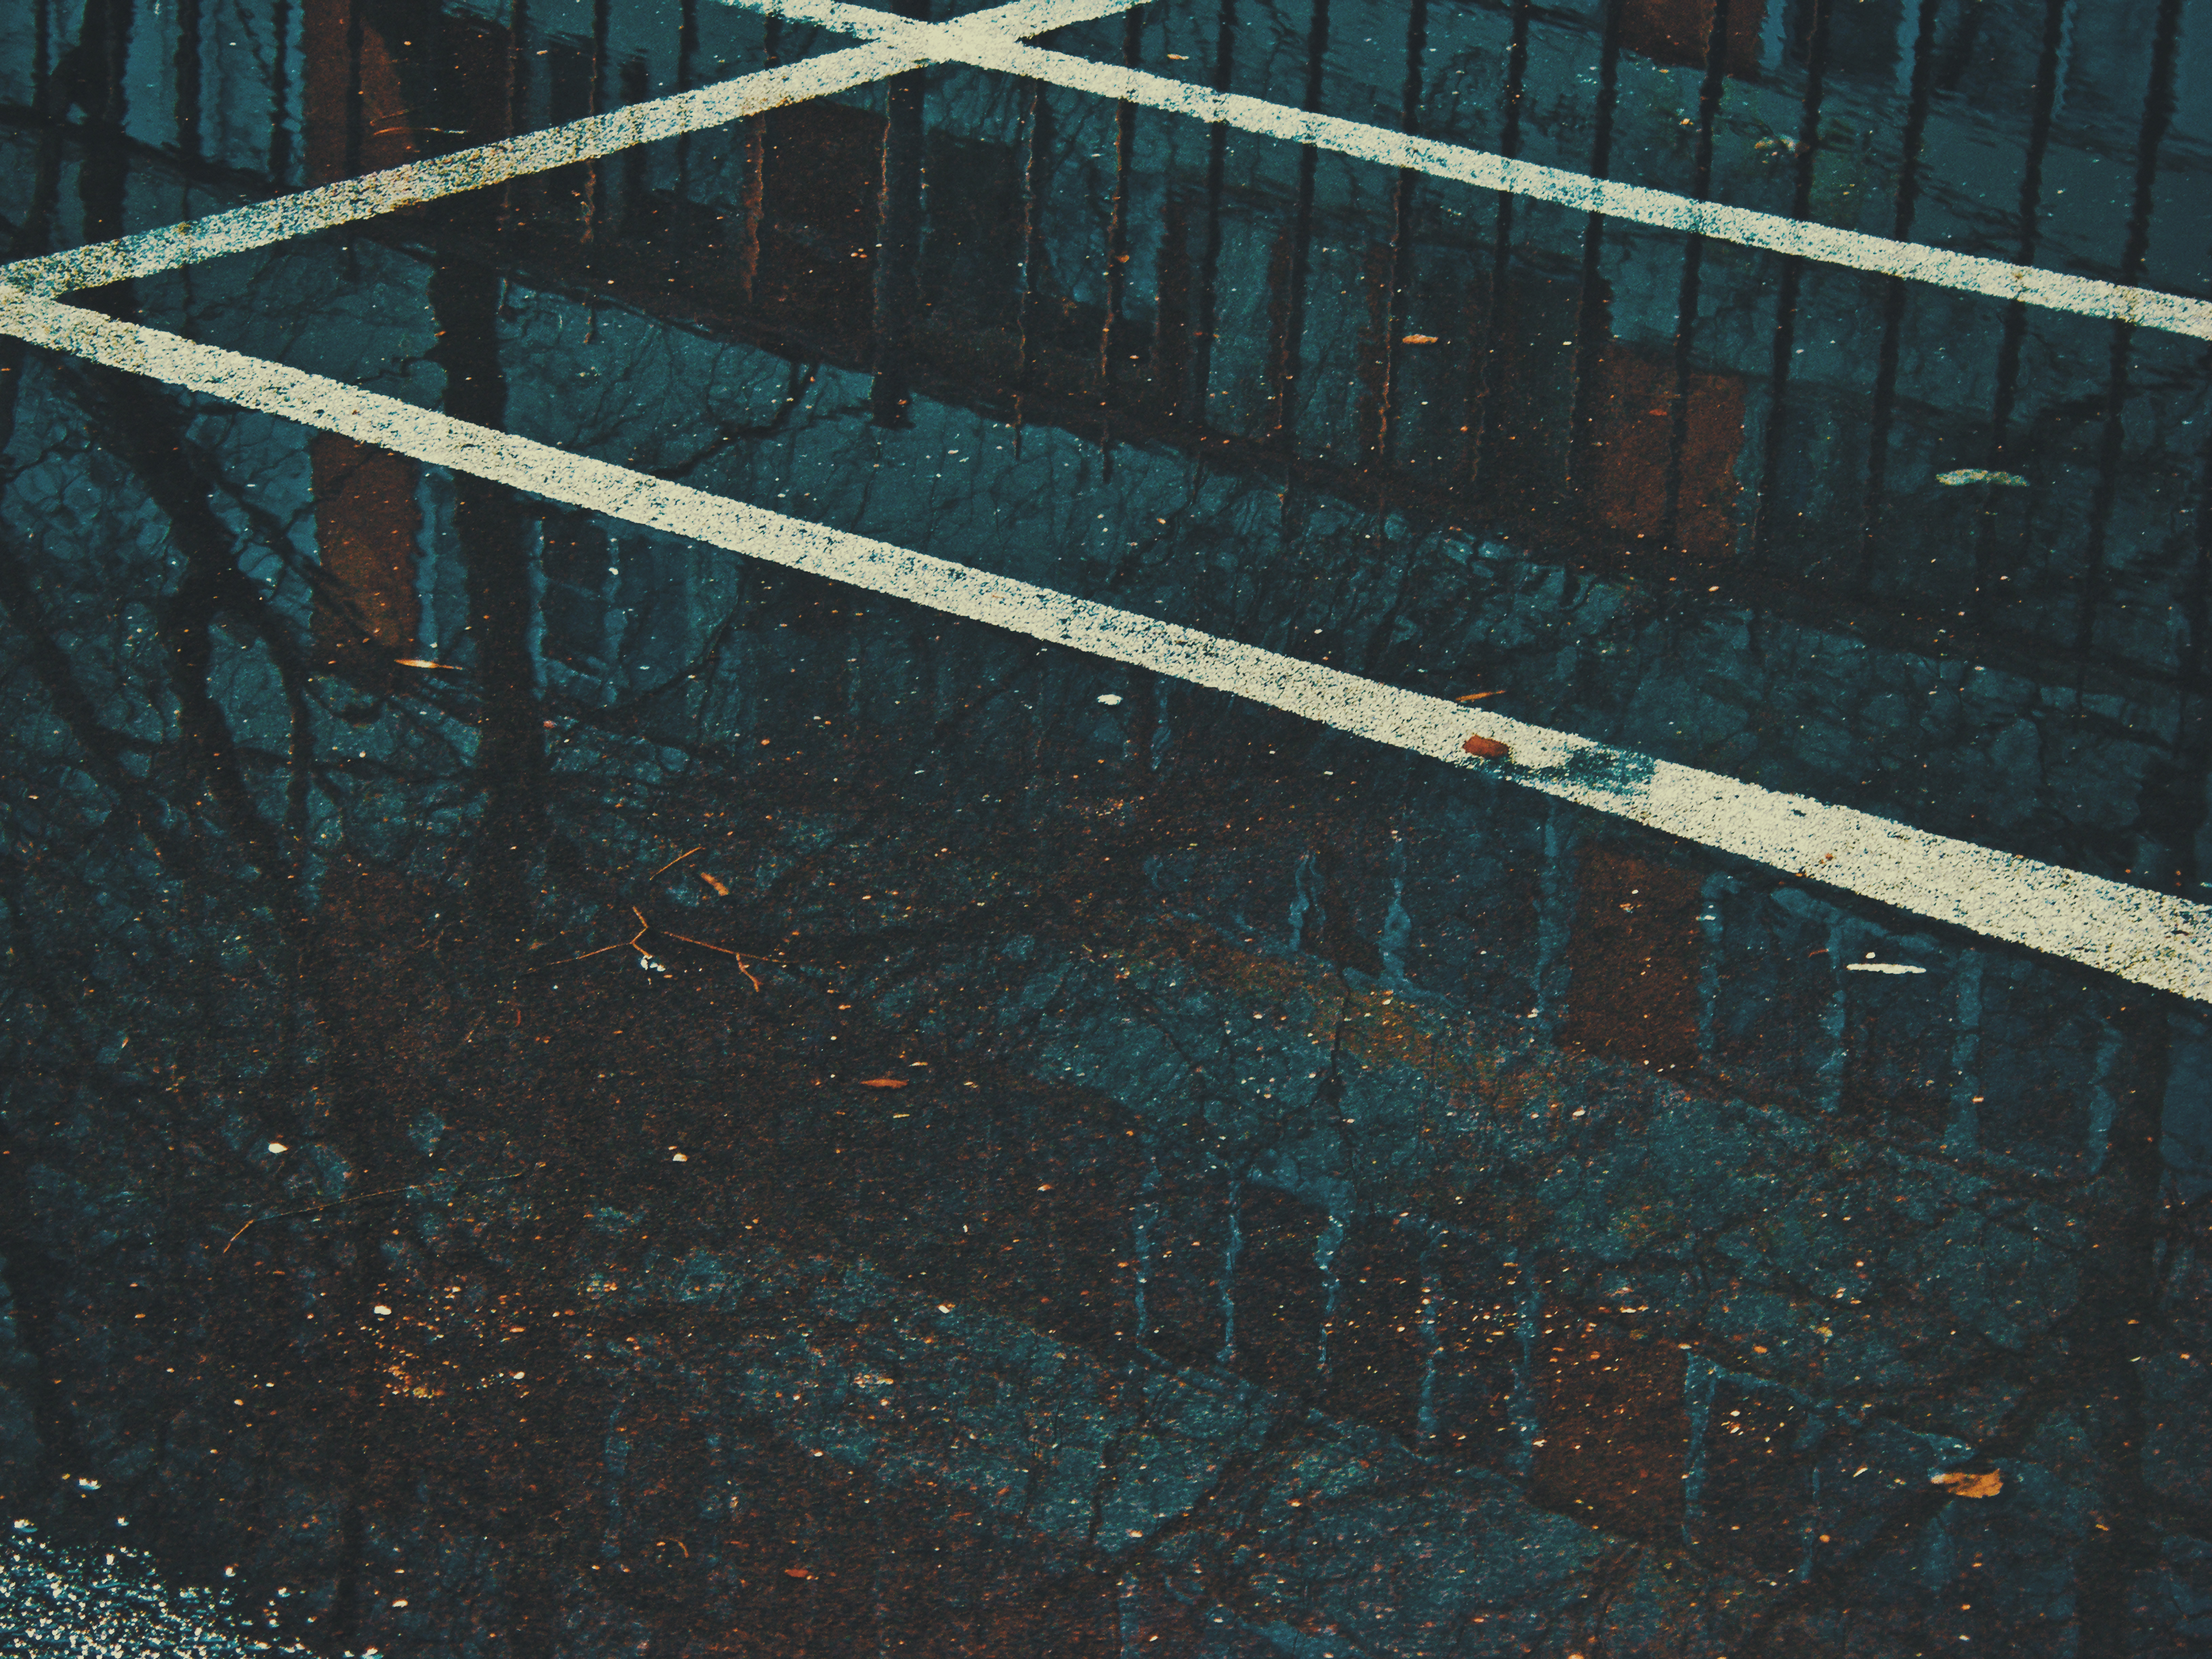
images, water, road surface, asphalt, wood, line, font, Tints and shades, fence, automotive tire, tar, pattern, city, electric blue, rectangle, roof, glass, net, metal, mesh, road, chain link fencing, symmetry, soil, concrete, reflection, steel, shadow, winter, grass, darkness, night, flooring, sidewalk, automotive exterior, handrail, brick, bridge, bumper, monochrome, daylighting